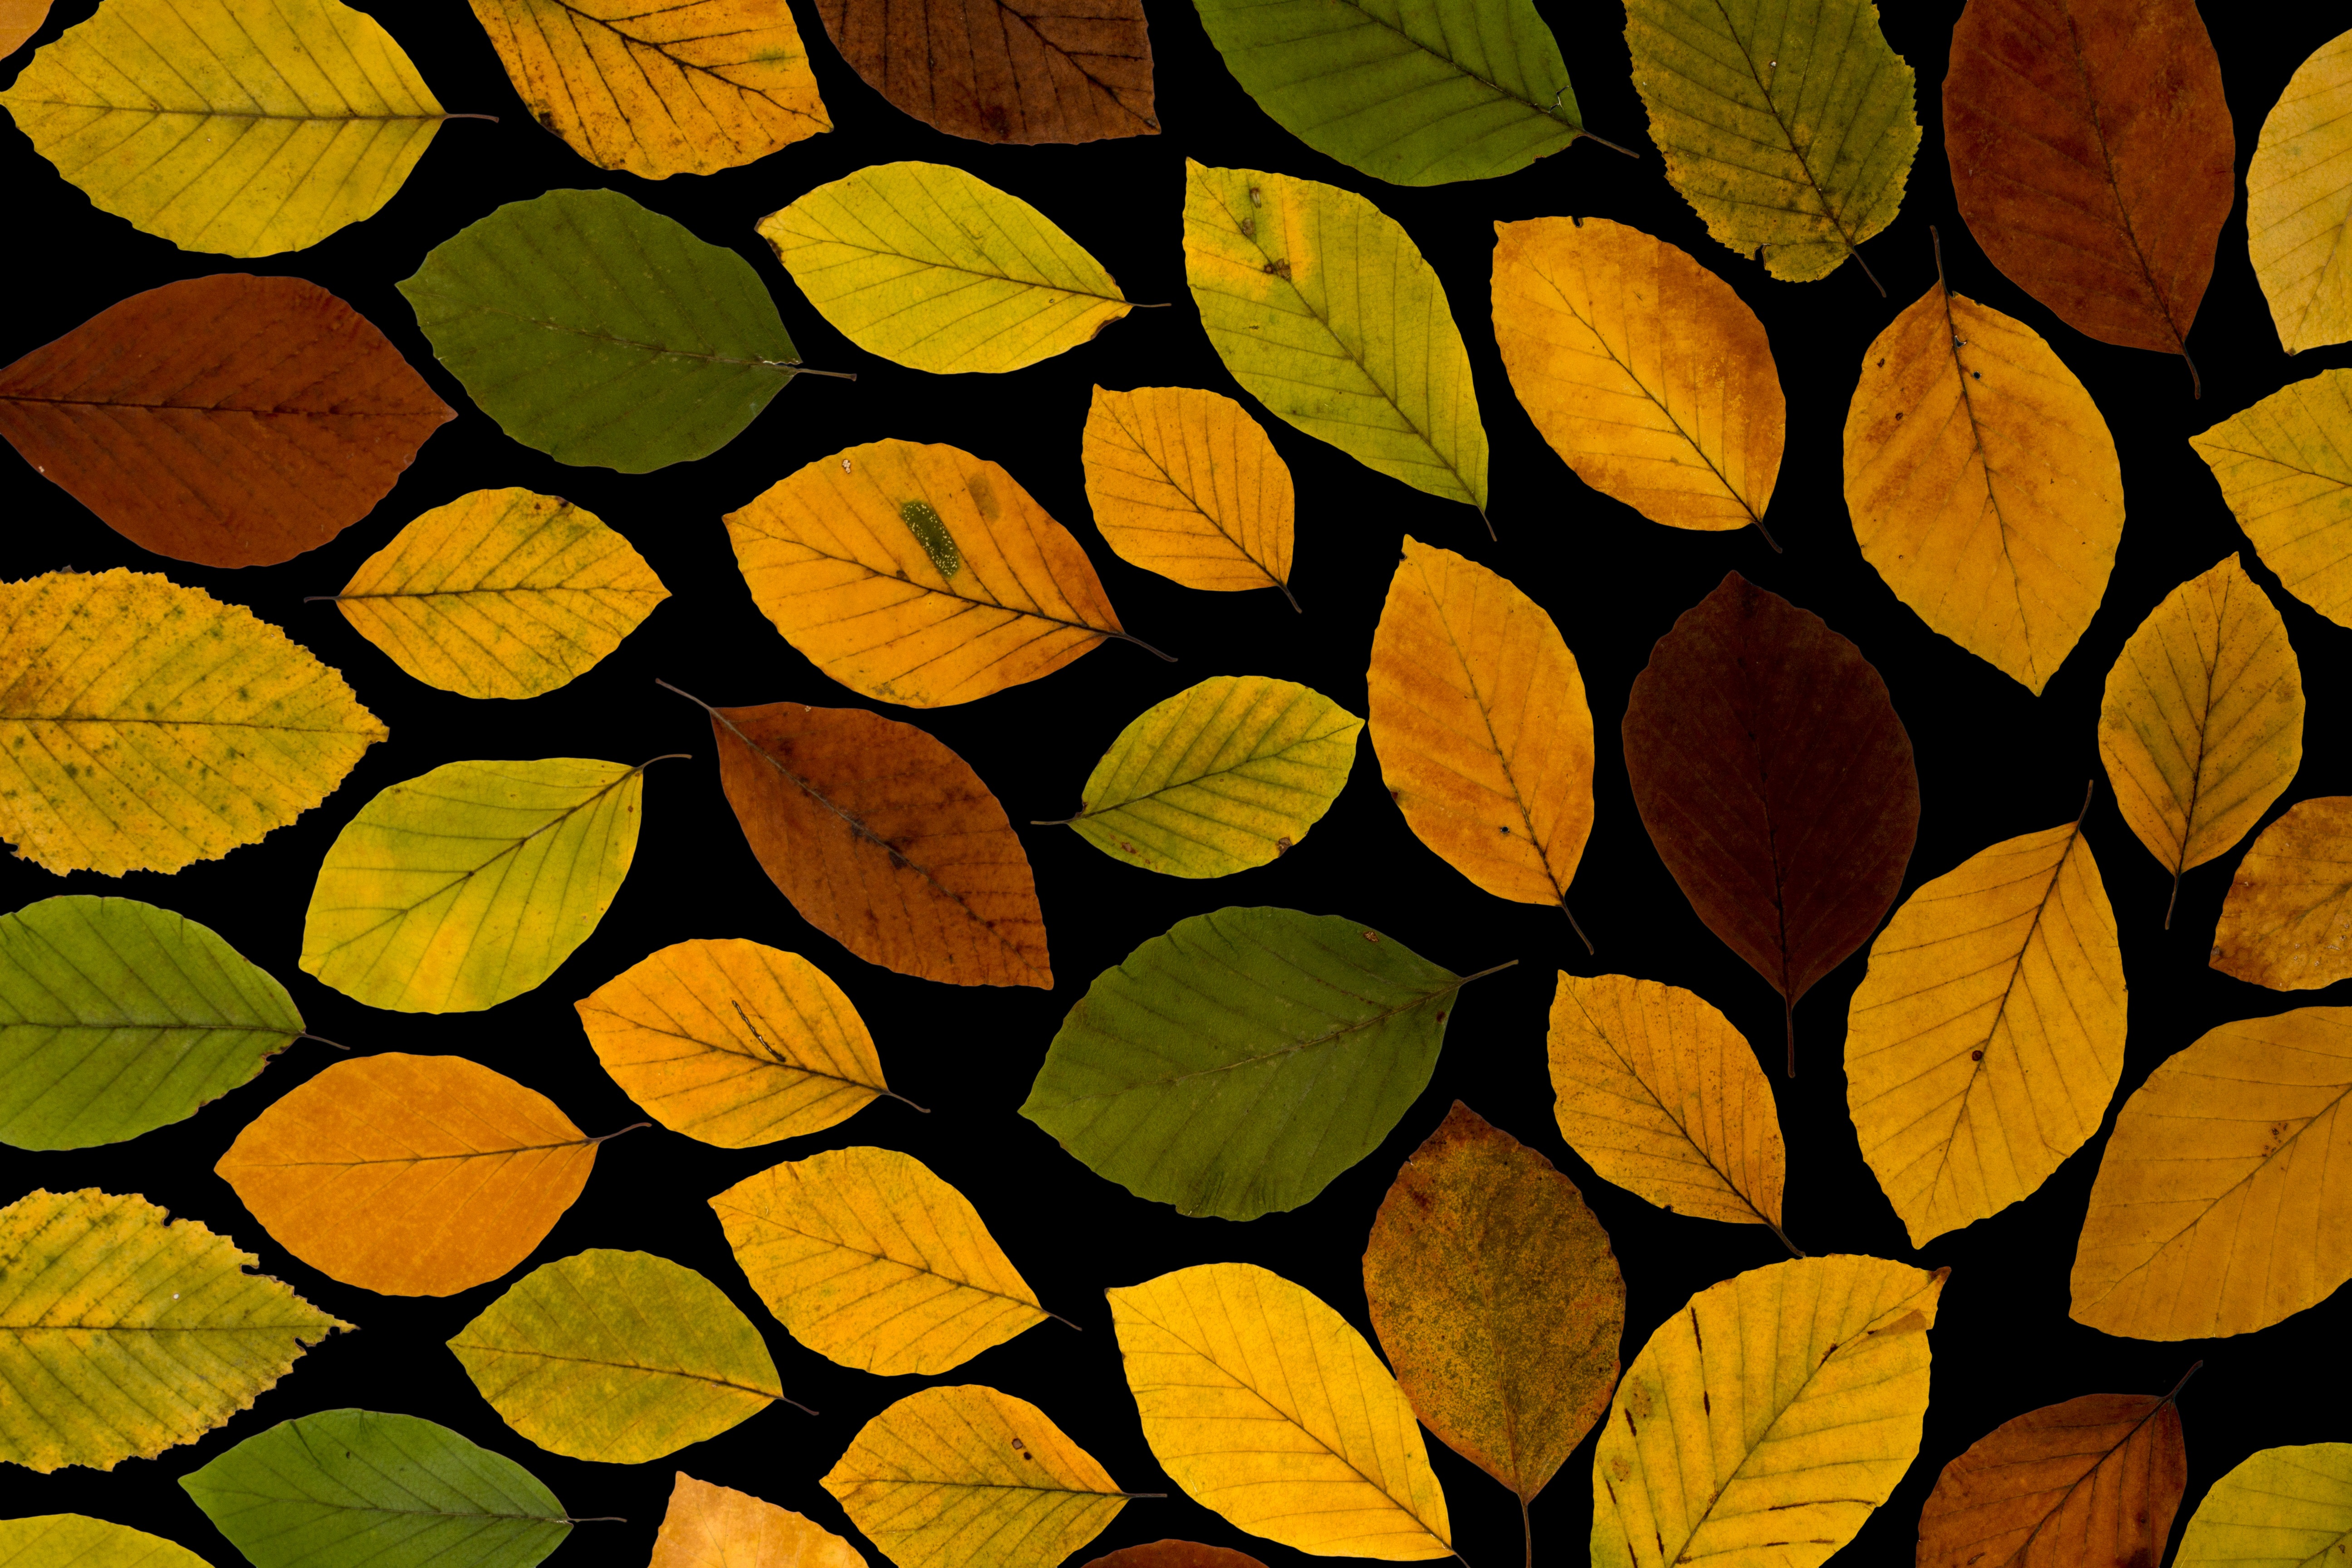
branch, plant, sunlight, leaf, flower, petal, foliage, pattern, green, autumn, botany, colorful, yellow, flora, circle, arrangement, emerge, leaves, design, symmetry, composition, fall foliage, fall leaves, true leaves, autumn colours, beech, beech leaves